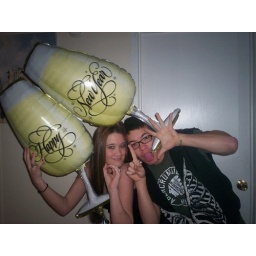
she grabbed the cute balloon and a cute boy and voila! let's ring in 2006!